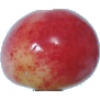
Label: Cherry Rainier 1